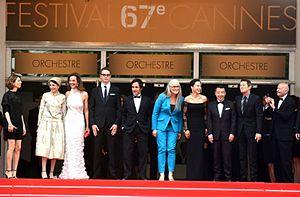
Le jury de la sélection des long-métrages du 67e festival de Cannes. De gauche à droite